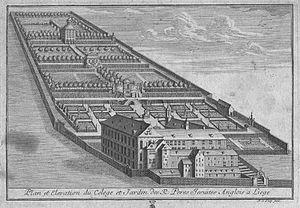
Collège des jésuites Anglais de Liège
Le patrimoine religieux de Liège jusqu'à la Révolution française compte un palais épiscopal, une cathédrale, sept collégiales, une chartreuse, huit abbayes d'hommes et de femmes, vingt-trois couvents d'hommes et vingt-sept couvents de femmes, trente-deux paroisses, une vingtaine d'hôpitaux et autant d'hospices, une trentaine de béguinages, des dizaines de chapelles, soit plus d'une centaine d'oratoires dont une cinquantaine desservis par des religieux réguliers.
Favechamps est un espace champêtre de 4 ha du quartier de Pierreuse à Liège. Il fait partie des huit sites qui composent les Coteaux de la Citadelle.
Le collège des Jésuites anglais est fondé en 1616 à Liège par des jésuites anglais, pour recevoir, en internat, les jeunes catholiques anglais en exil. Outre l'enseignement des humanités la philosophie et la théologie, comme préparation à la prêtrise, sont au programme. L’institution continue d’exister jusqu’à la fin de l’ancien régime principautaire et l'occupation française de la principauté. Devant quitter la ville de Liège le collège anglais est transféré à Stonyhurst en Angleterre où il rouvre ses portes en 1794.